Labours of Hercules

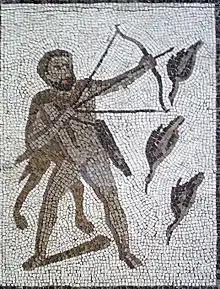
Heracles and the Stymphalian birds

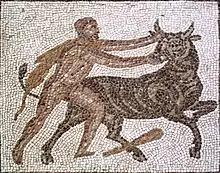
Heracles capturing the Cretan Bull

The sixth labour was to defeat the Stymphalian birds, man-eating birds with beaks made of bronze and sharp metallic feathers they could launch at their victims. They were sacred to Ares, the god of war. Furthermore, their dung was highly toxic. They had migrated to Lake Stymphalia in Arcadia, where they bred quickly and took over the countryside, destroying local crops, fruit trees, and townspeople. Heracles could not go too far into the swamp, for it would not support his weight. Athena, noticing the hero's plight, gave Heracles a rattle which Hephaestus had made especially for the occasion. Heracles shook the rattle and frightened the birds into the air. Heracles then shot many of them with his arrows. The rest flew far away, never to return. In some versions of this story instead of the Augean stables being discounted it was the Stymphalian Birds labour for getting the help of Athena. The Argonauts would later encounter them.